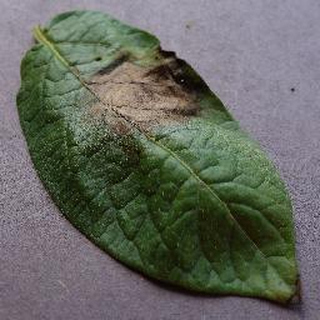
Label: potato_late_blight